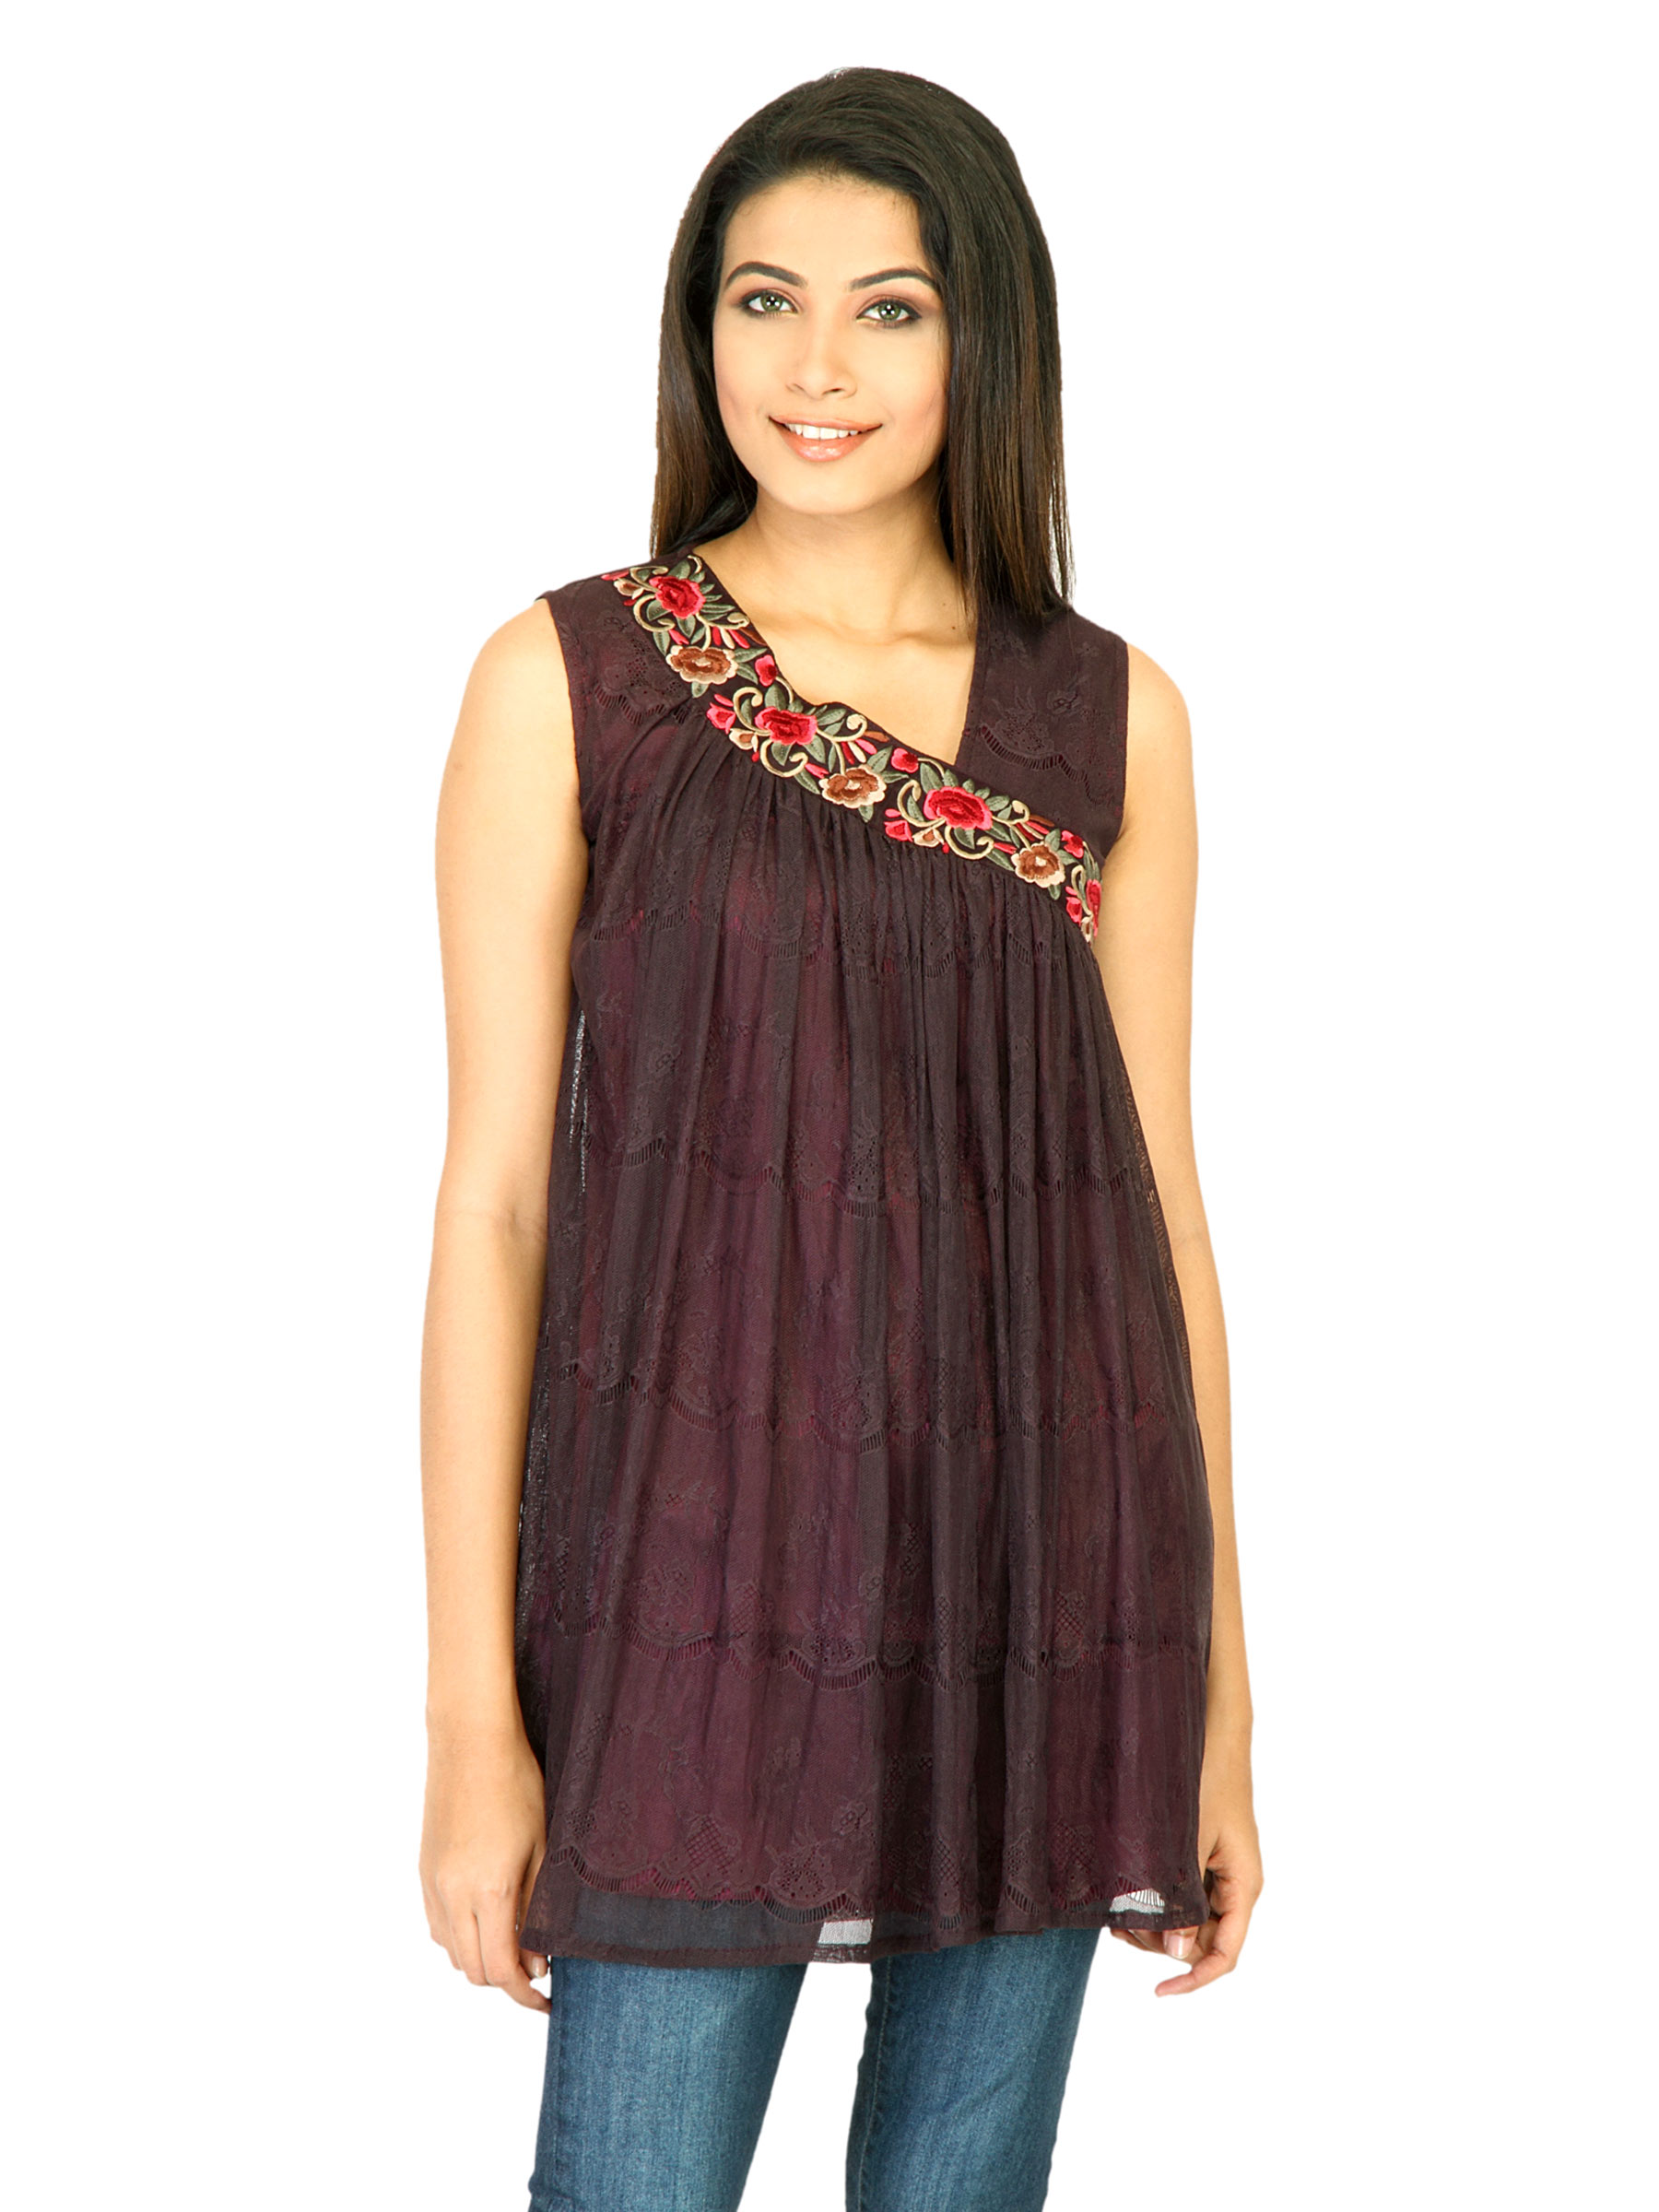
Scullers Women Solid Purple Tops
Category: Apparel / Topwear / Tops
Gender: Women
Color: Purple
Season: Fall 2011
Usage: Casual